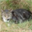
Label: cat